Volley gun

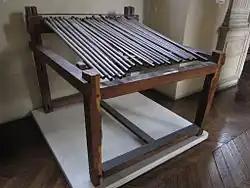
Fieschi's , (2012)

The Nock gun resembled a conventional flintlock musket with seven barrels hexagonally brazed around a central barrel. All seven .46 caliber (12 mm) barrels were connected to the single flintlock pan in a manner intended to produce simultaneous discharge through row ignition, but one or more barrels frequently failed to fire. The gun was invented by James Wilson in 1779 and manufactured by Henry Nock for use through the Napoleonic Wars. Five hundred Nock guns were produced for the Royal Navy intended for use in repelling boarders or to clear an enemy deck in advance of friendly boarding parties. Admiral Howe's fleet was issued twenty guns for each ship of the line and twelve guns for each frigate. Recoil of the 13-pound (5.9 kg) Nock gun caused dislocated shoulders and clavicle fractures among the sailors firing Nock guns; and the muzzle flash from simultaneous discharge of multiple barrels could ignite canvas sail when fired from positions in the rigging. The Nock volley gun was considered obsolete by 1805, but a surviving weapon was carried by Richard Widmark in the 1960 movie "The Alamo". The Nock gun was recently brought to public attention by its inclusion in Bernard Cornwell's "Sharpe" novels where it was wielded by both Sharpe and his friend and colleague Sergeant Patrick Harper.